Daniel Siebert (ethnobotanist)

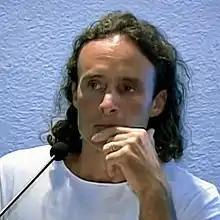
Daniel Siebert at the 2004 Mind States Oaxaca conference.

Daniel J. Siebert was an ethnobotanist, pharmacognosist, and author who lived in Southern California.